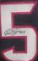
Number: 5